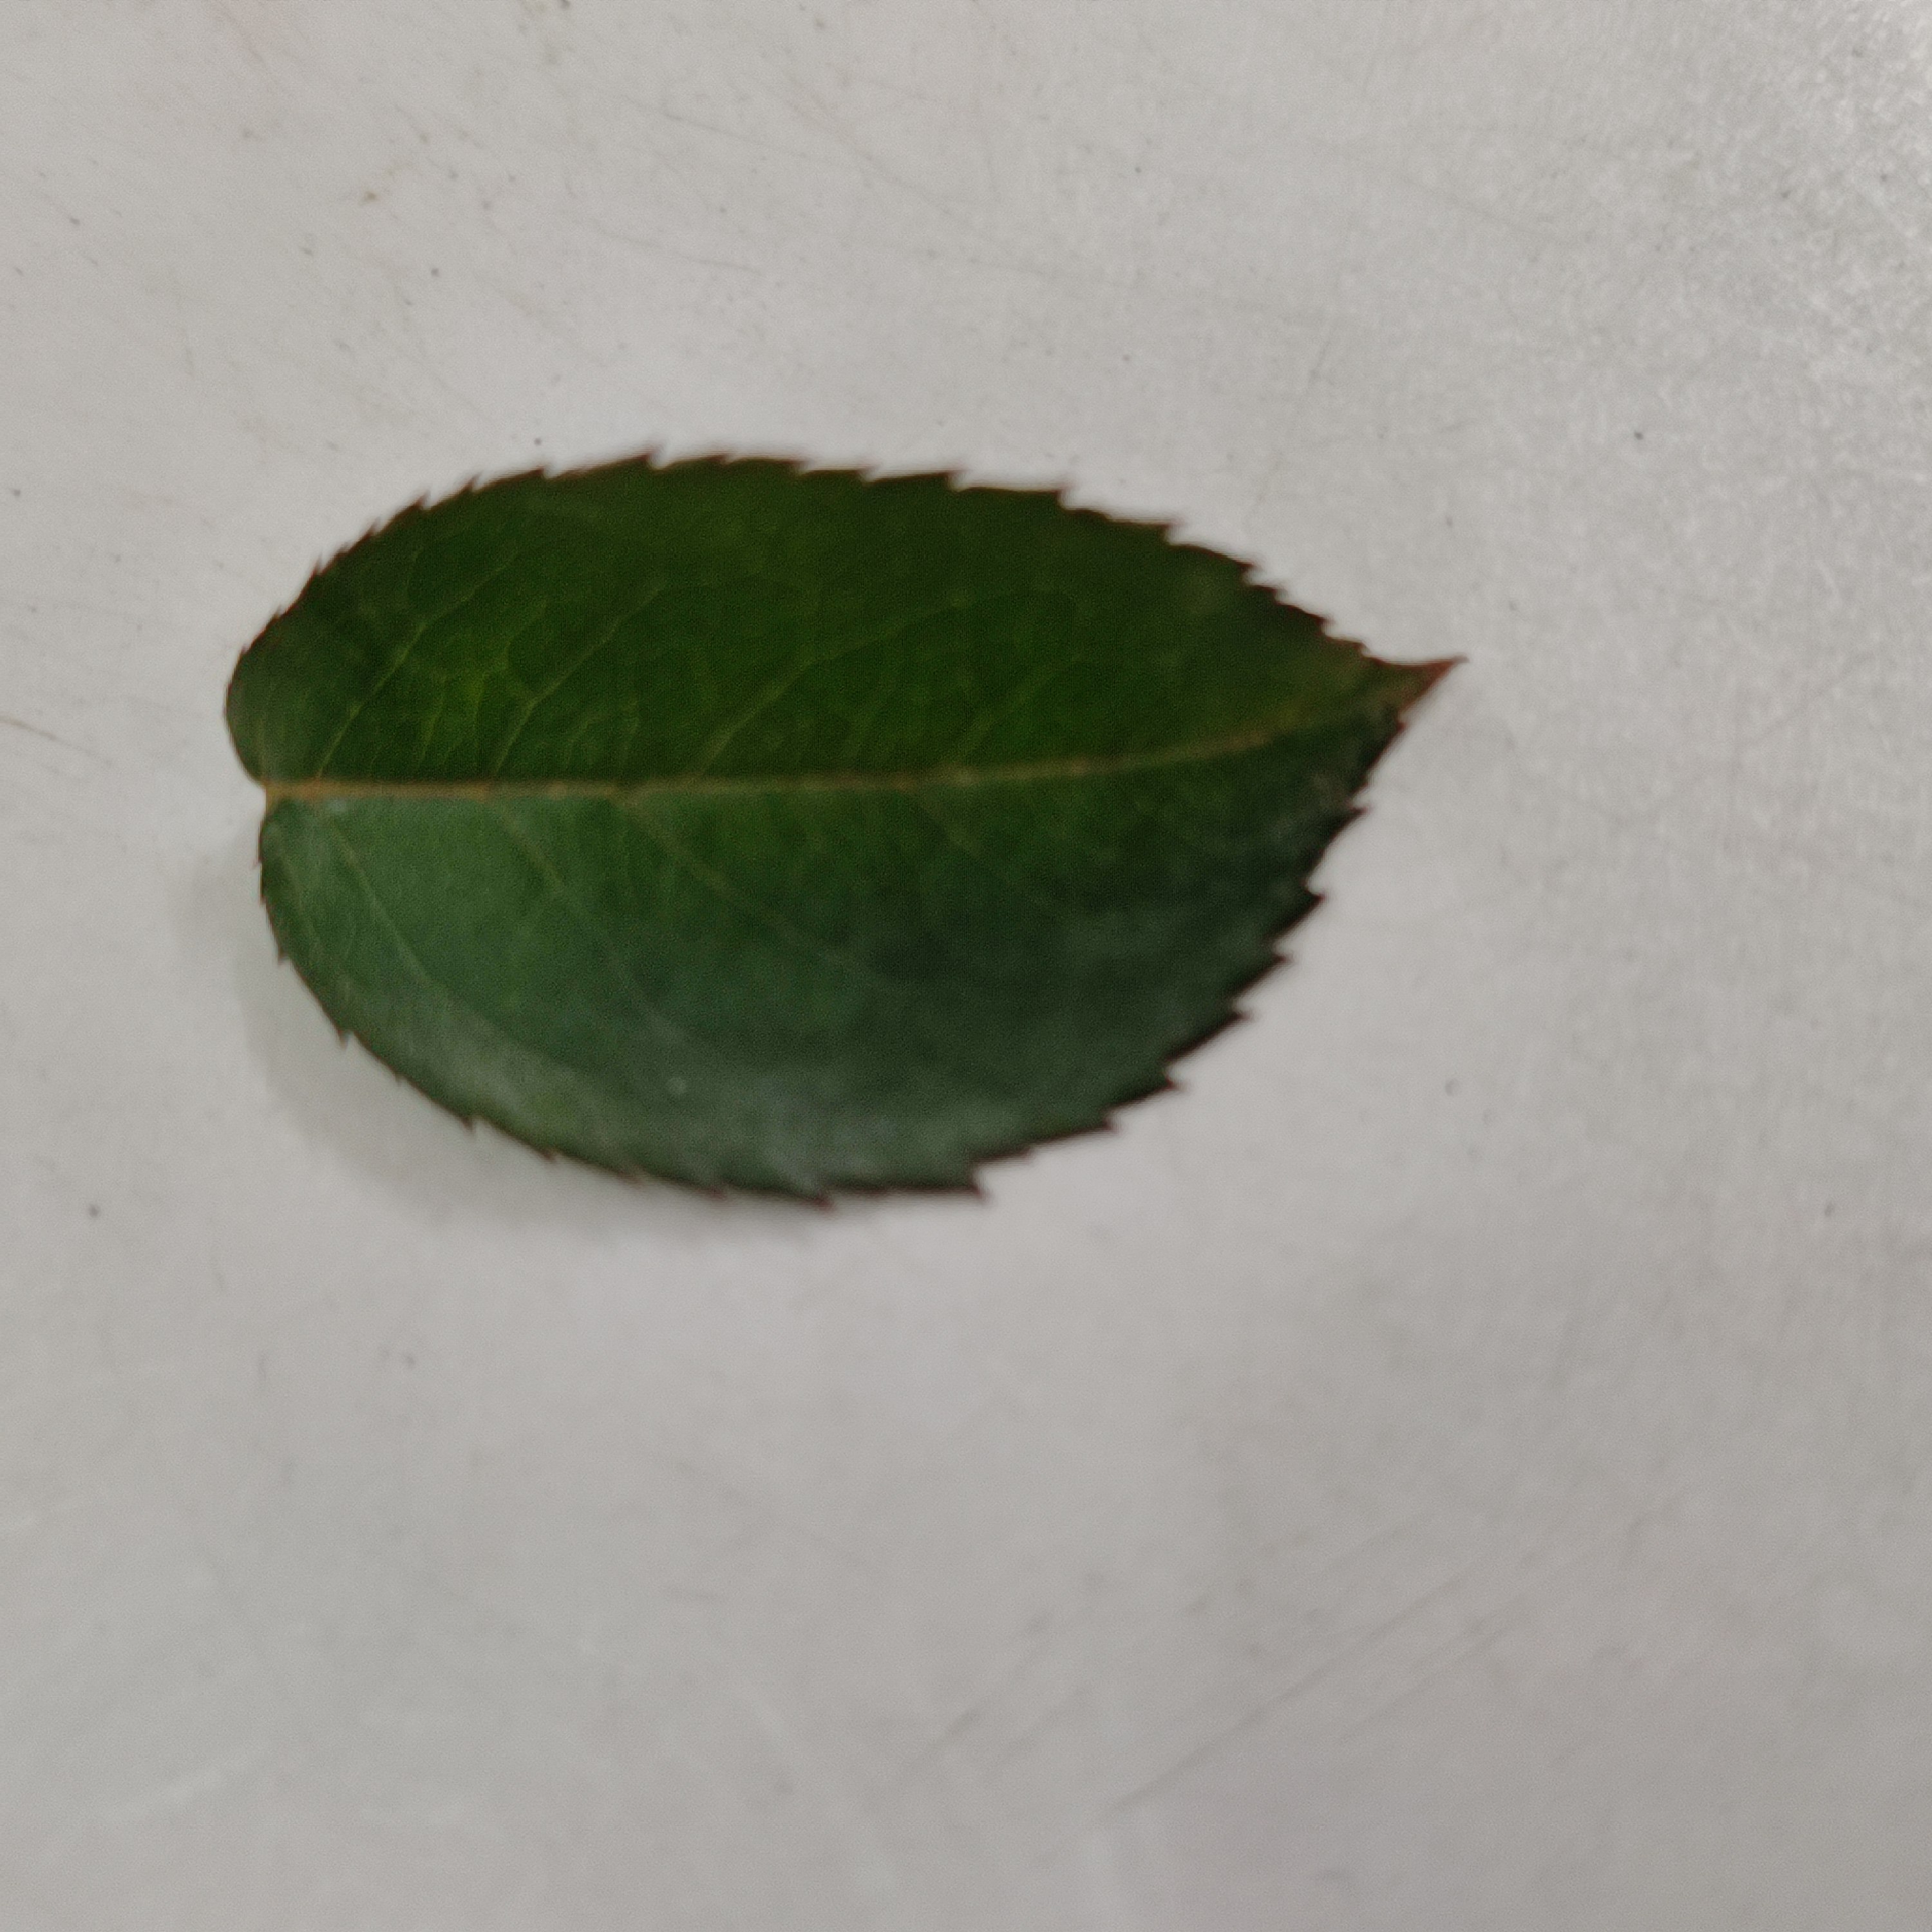
Label: Healthy Leaf